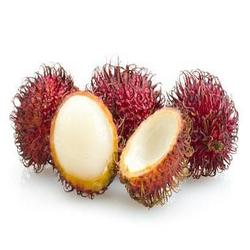
Label: Rambutan